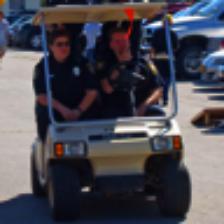
Label: NonHuman